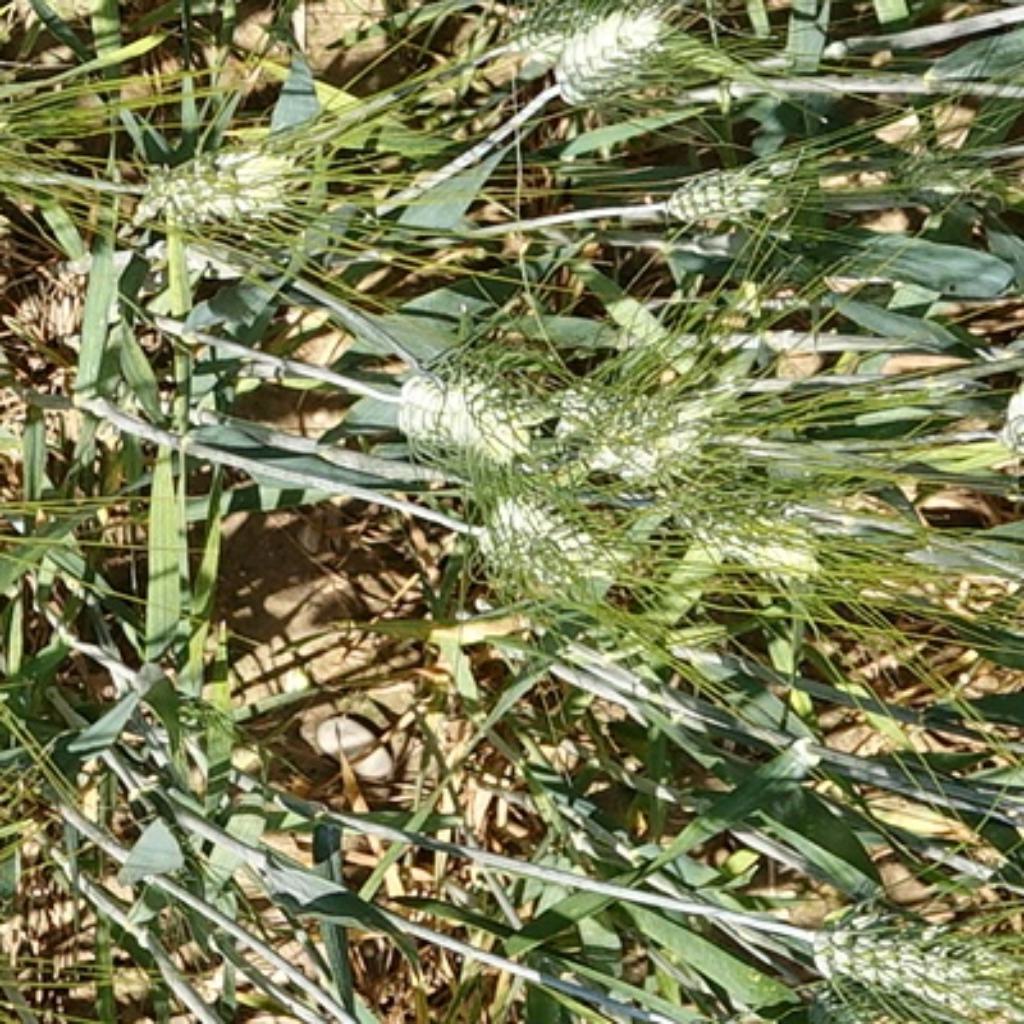
Country: France
Location: Gréoux
Wheat development stage: Filling